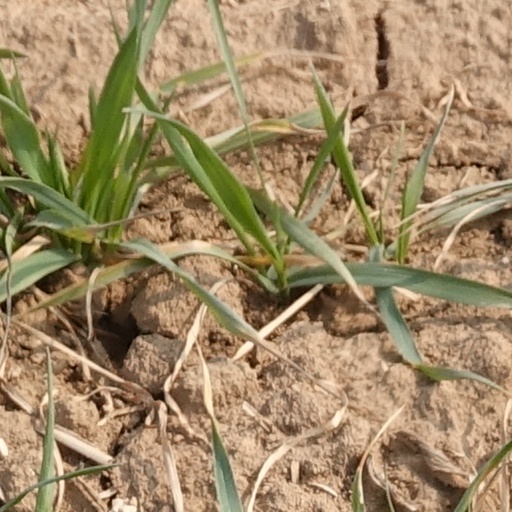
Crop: wheat